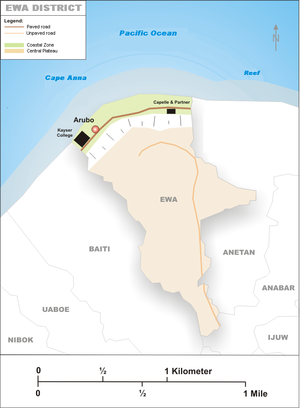
Ewa, en nauruan Eoa, est un des quatorze districts de Nauru. Le district d'Ewa fait partie de la circonscription électorale d'Anetan.